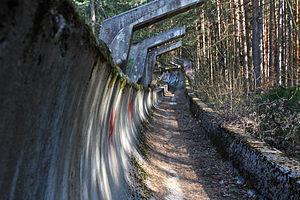
Les Jeux olympiques d'hiver de 1984, officiellement connus comme les XIVᵉˢ Jeux olympiques d'hiver, ont lieu à Sarajevo dans la République socialiste de Bosnie-Herzégovine en Yougoslavie du 8 au 19 février 1984. La ville obtient l'organisation de cette compétition lors de sa première candidature en s'imposant face à Göteborg en Suède et Sapporo au Japon. C'est la première fois que les Jeux d'hiver se tiennent dans un pays communiste. Les épreuves se déroulent à Sarajevo et dans des stations des Alpes dinariques situées à moins de 25 kilomètres de la ville. Au début des Jeux, le programme sportif est perturbé à cause des mauvaises conditions météorologiques et les courses de ski alpin commencent avec quatre jours de retard.